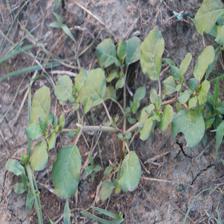
Label: BroadLeafWeed